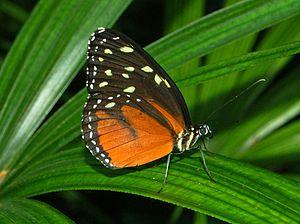
Tithorea tarricina est un insecte lépidoptère de la famille des Nymphalidae, de la sous-famille des Danainae et du genre Tithorea.